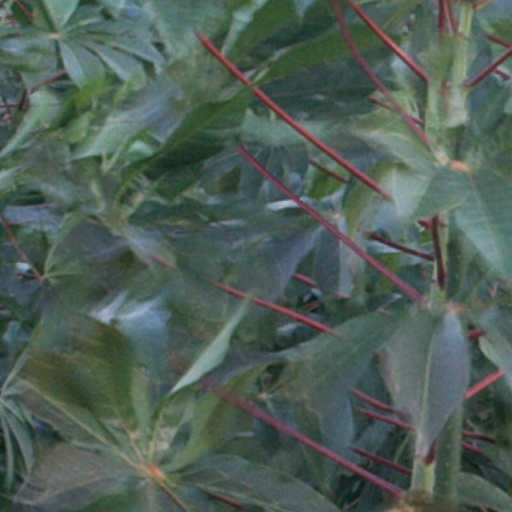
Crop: cassava